Central Bank of the Gambia

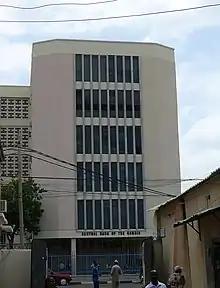

The Central Bank of The Gambia is the central bank of The Gambia. Its name is abbreviated to CBG. The bank is located in Banjul and was established in 1971. Buah Saidy is the current Governor.